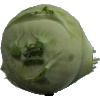
Label: Kohlrabi 1